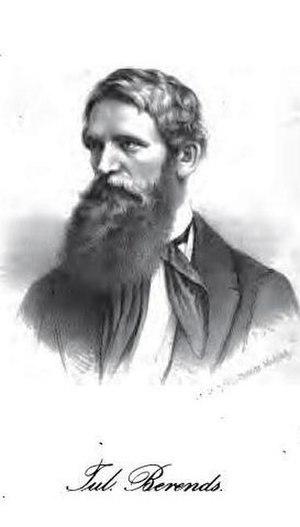
Julius Berends est un homme politique démocrate et imprimeur politique allemand.